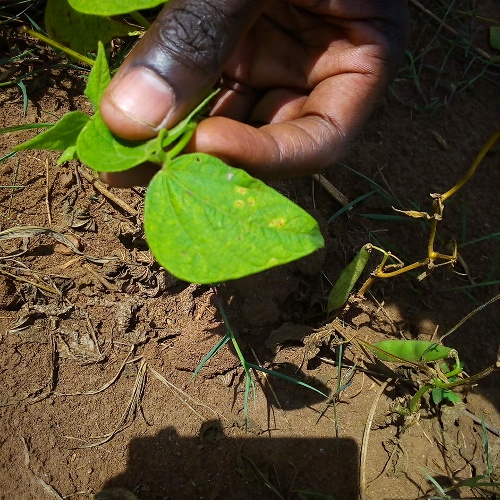
Leaf condition: bean_rust